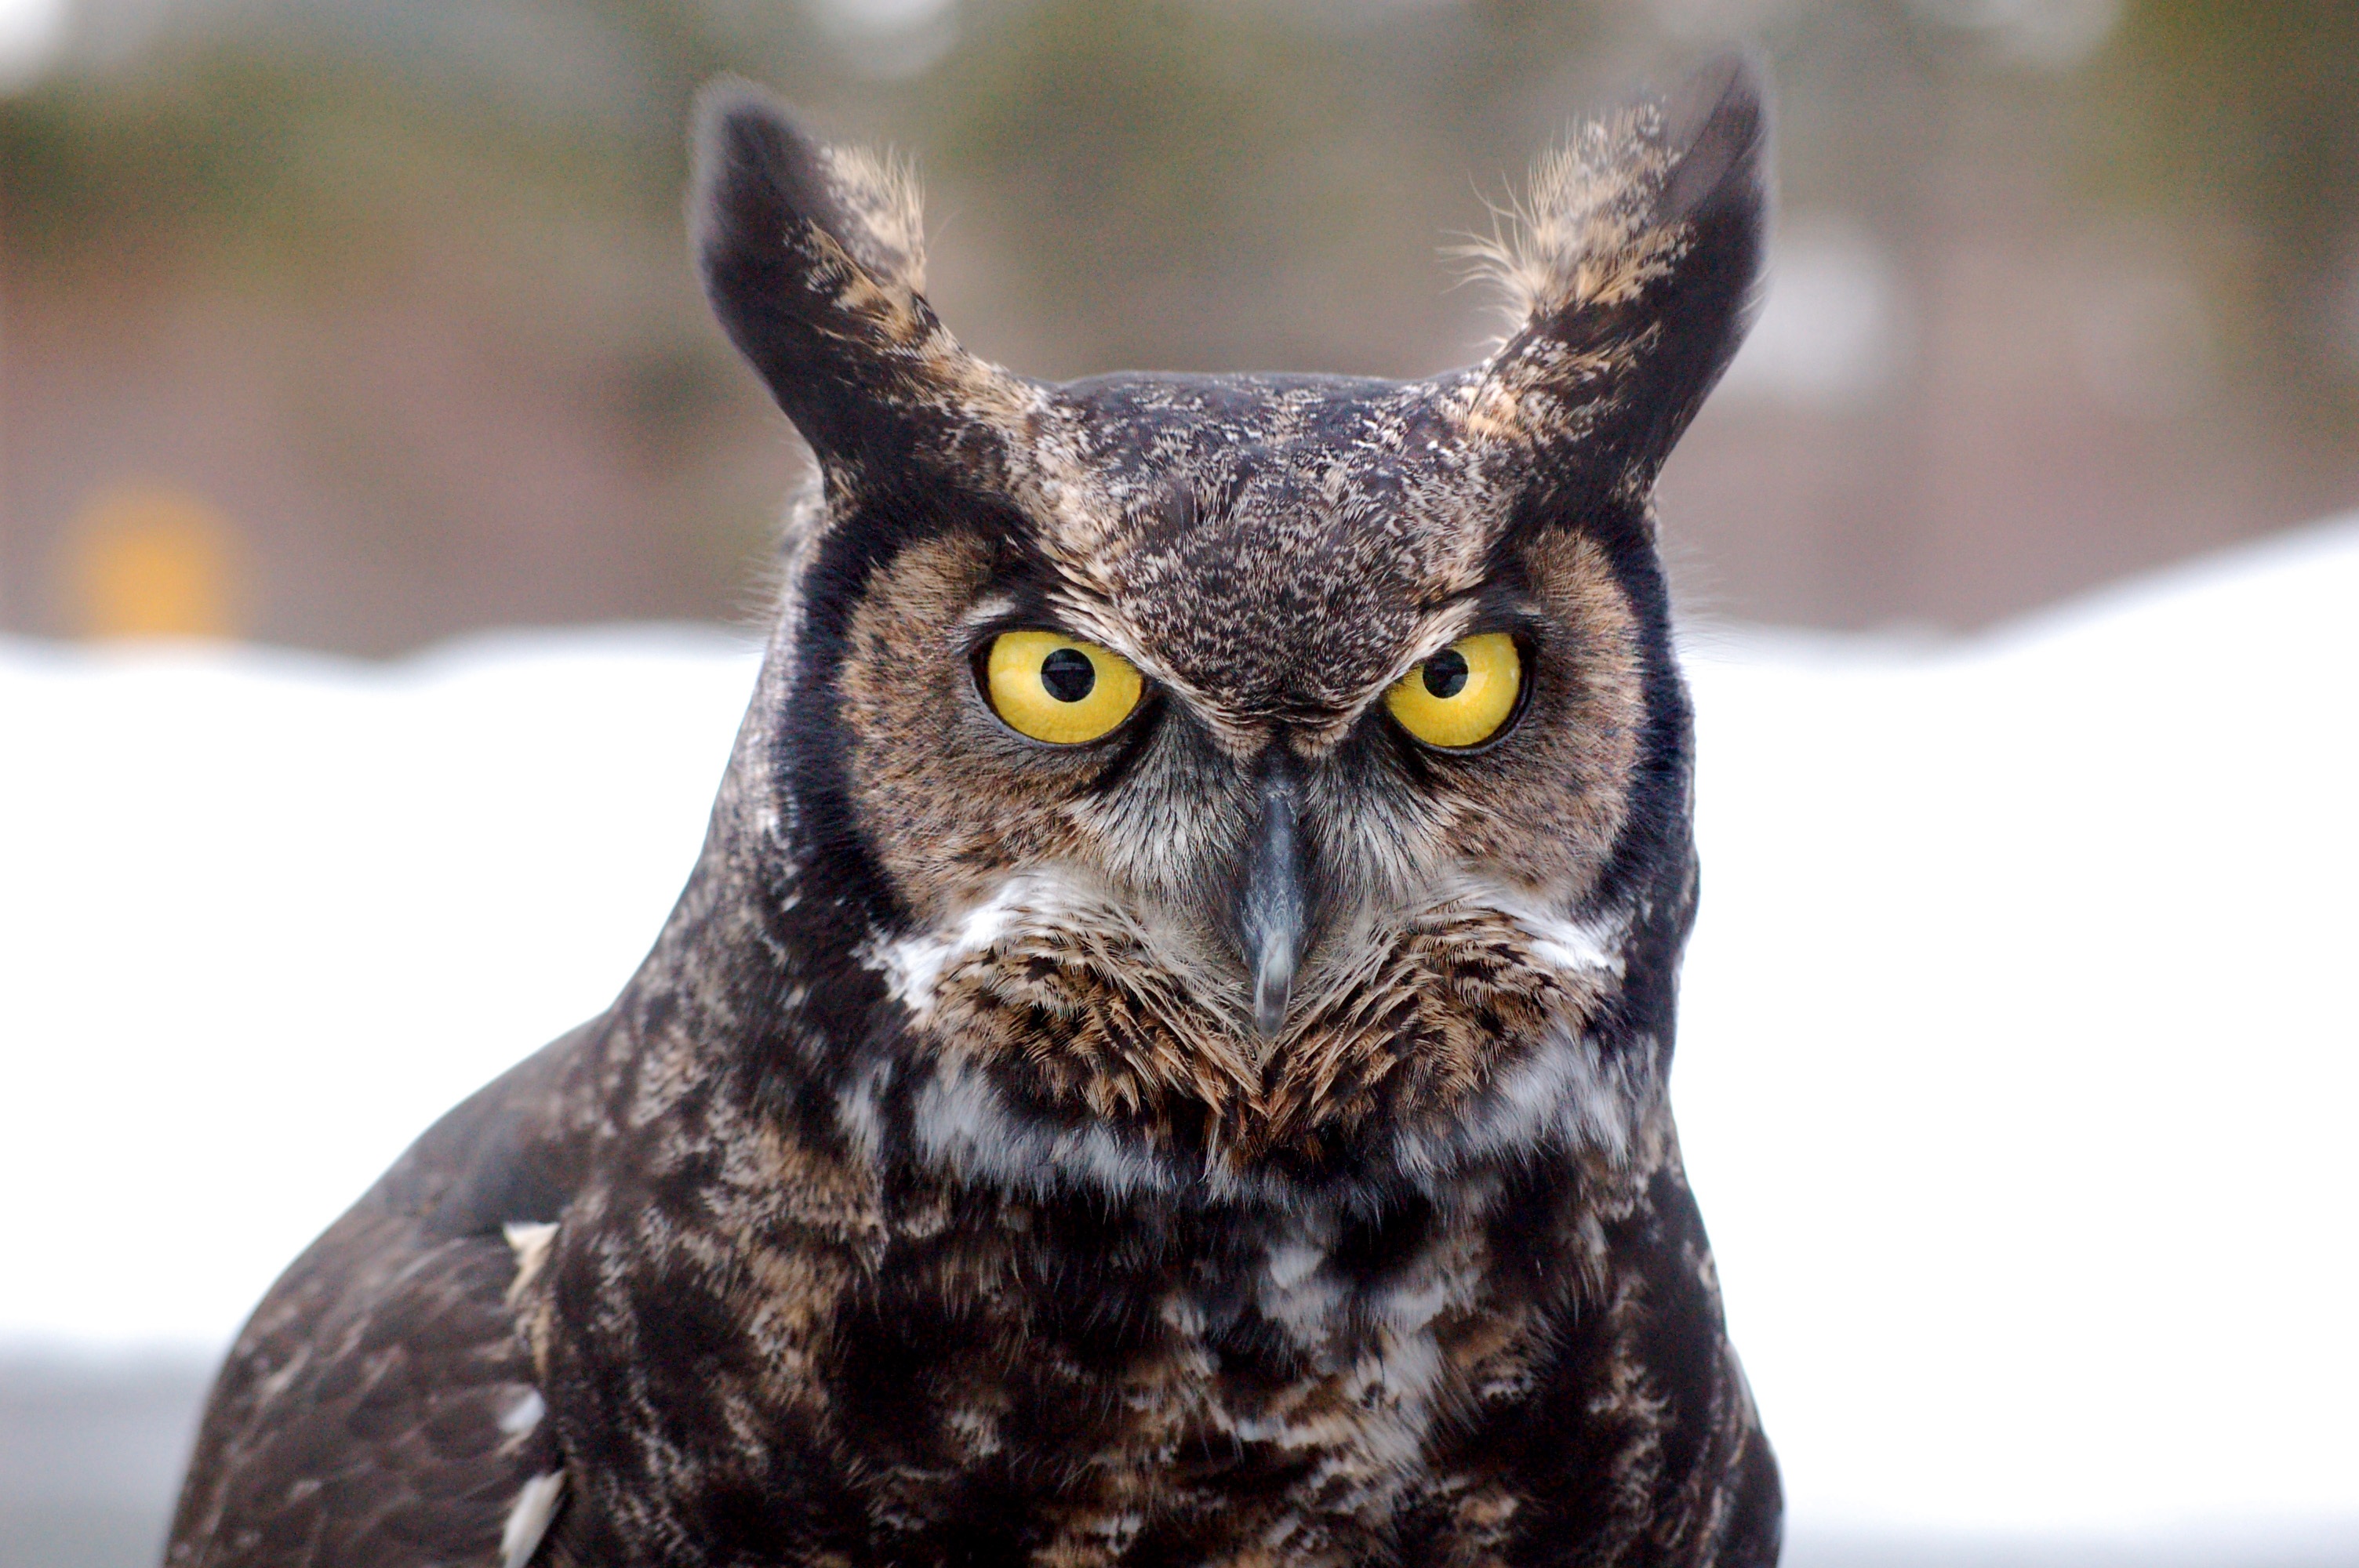
nature, sharp, bird, wildlife, wild, beak, brown, owl, feather, fauna, bird of prey, yukon, close up, colour, eyes, great, feathers, ears, vertebrate, emotional, angry, northern, bill, alaska, intense, stare, great horned owl, emotion, horned, yellow eyes, ghow, raptor eagle, instense